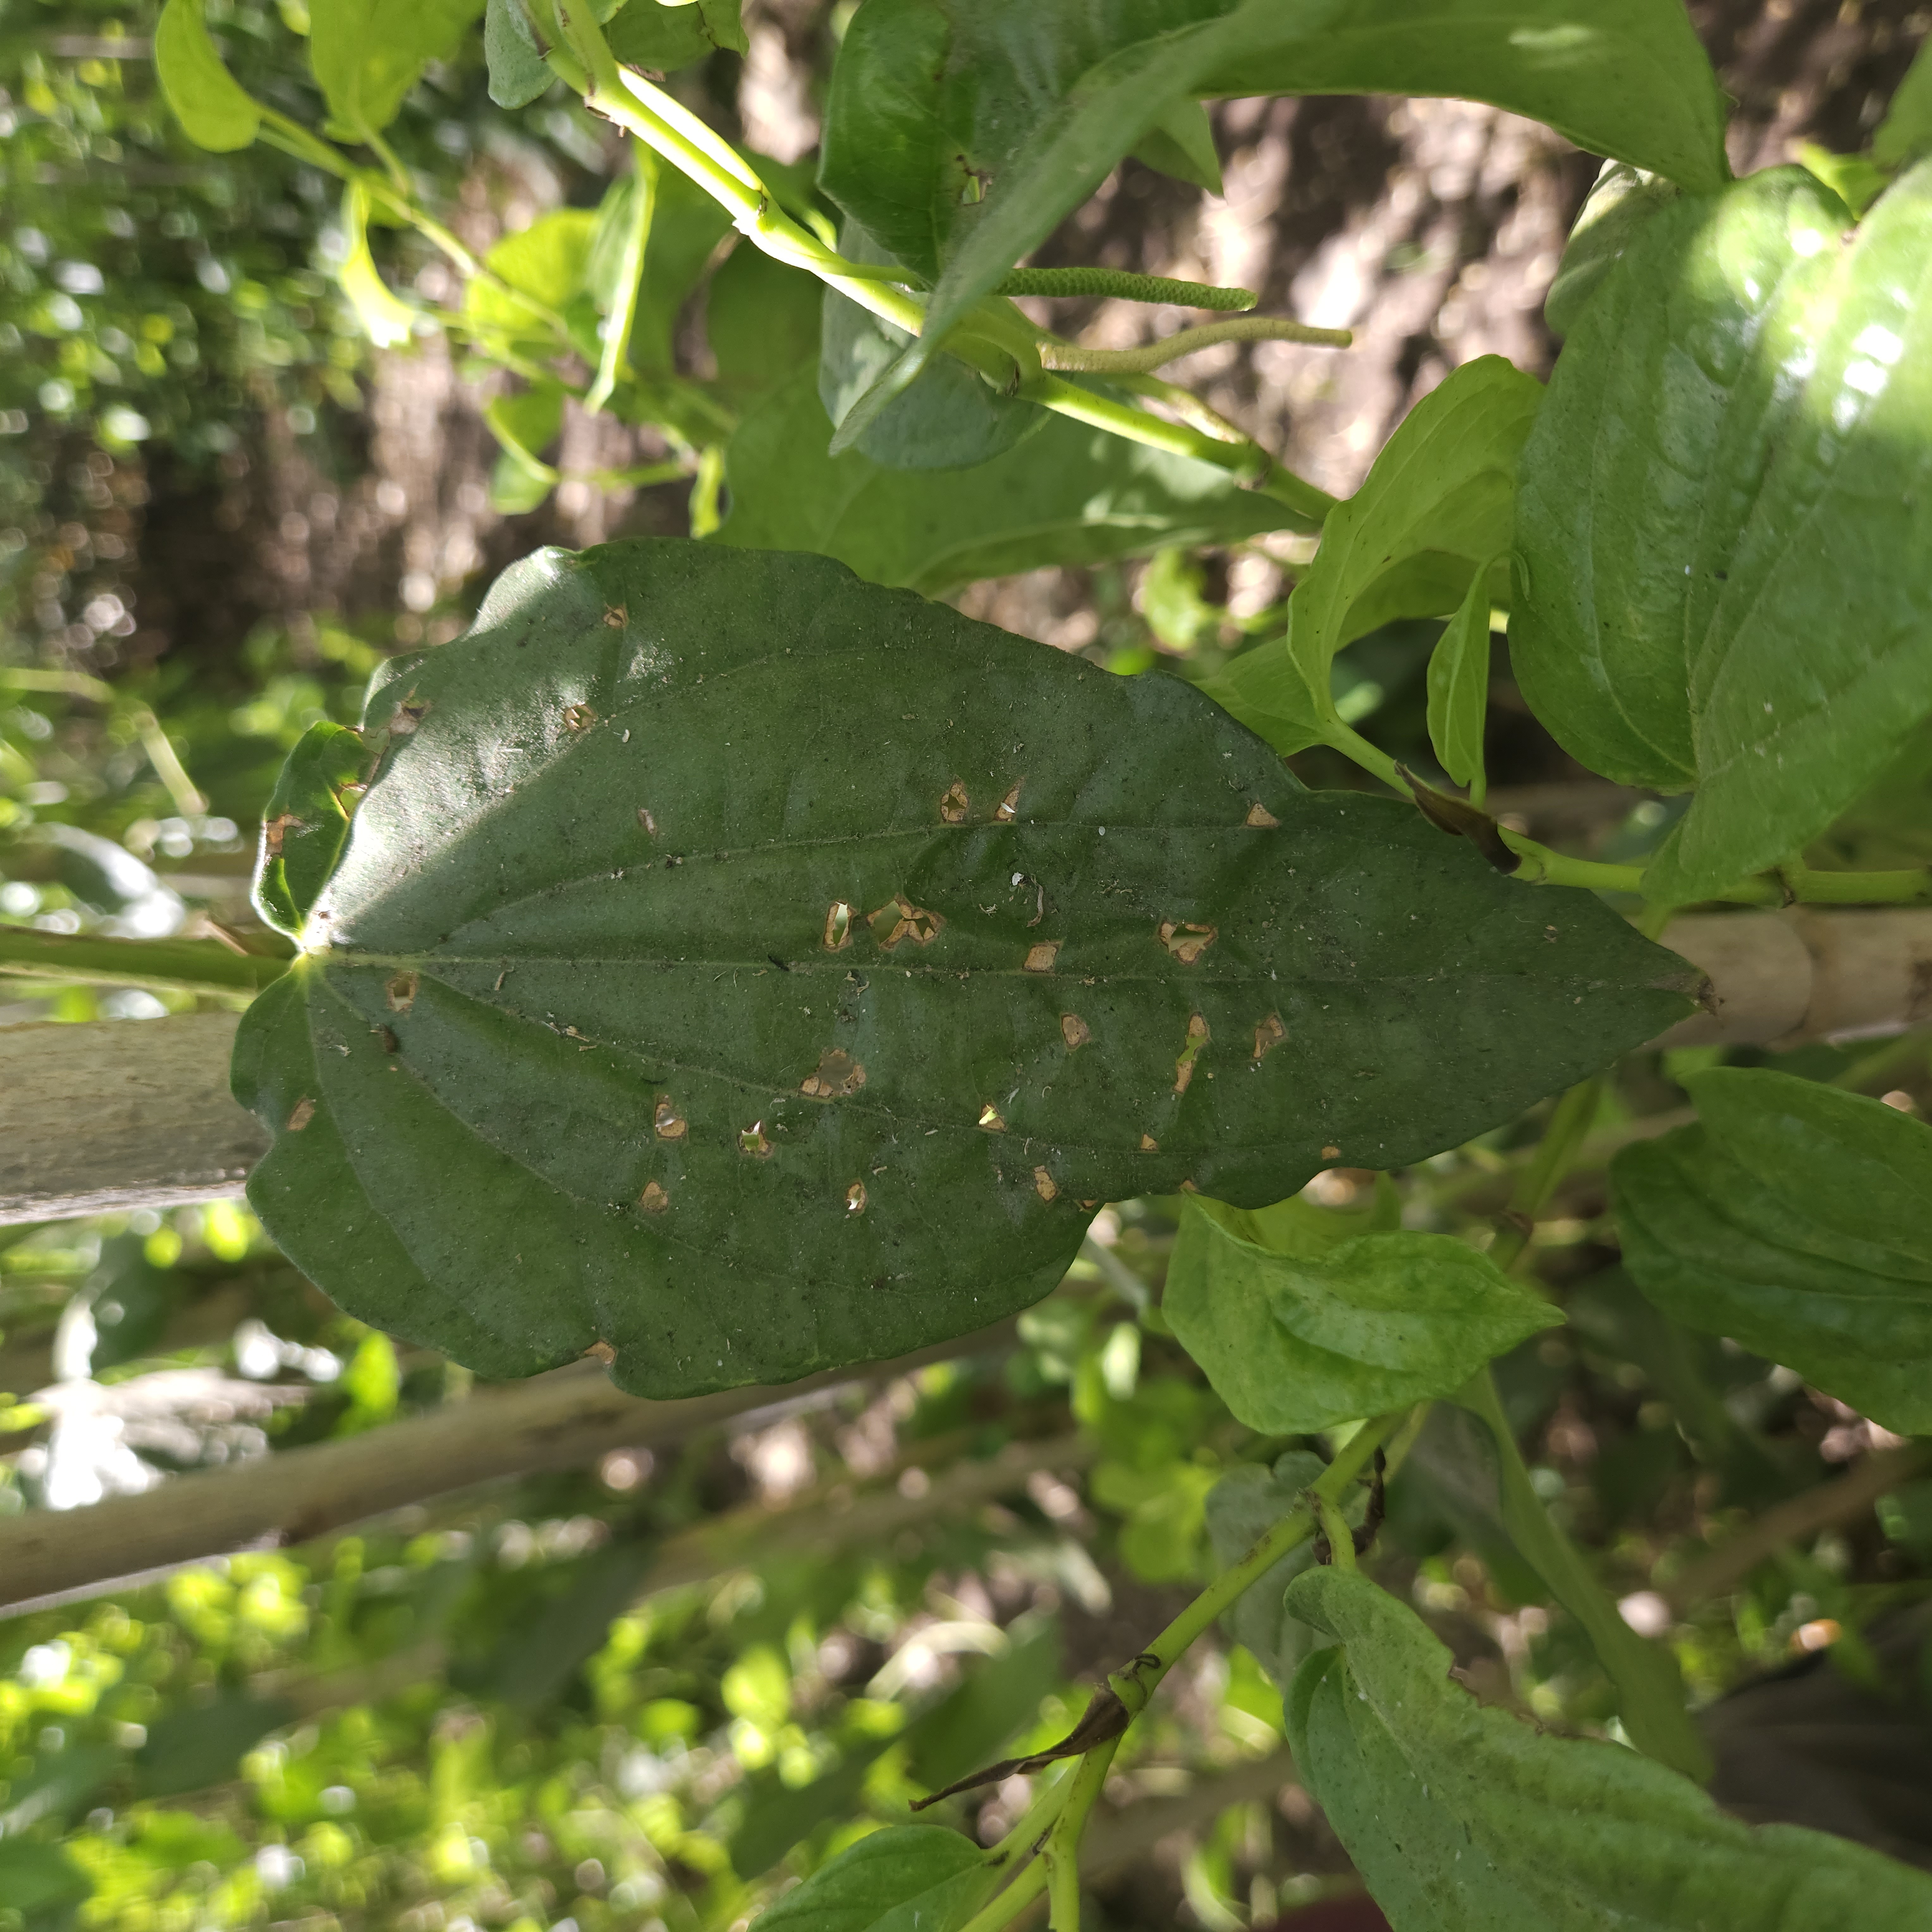
Label: Diseased